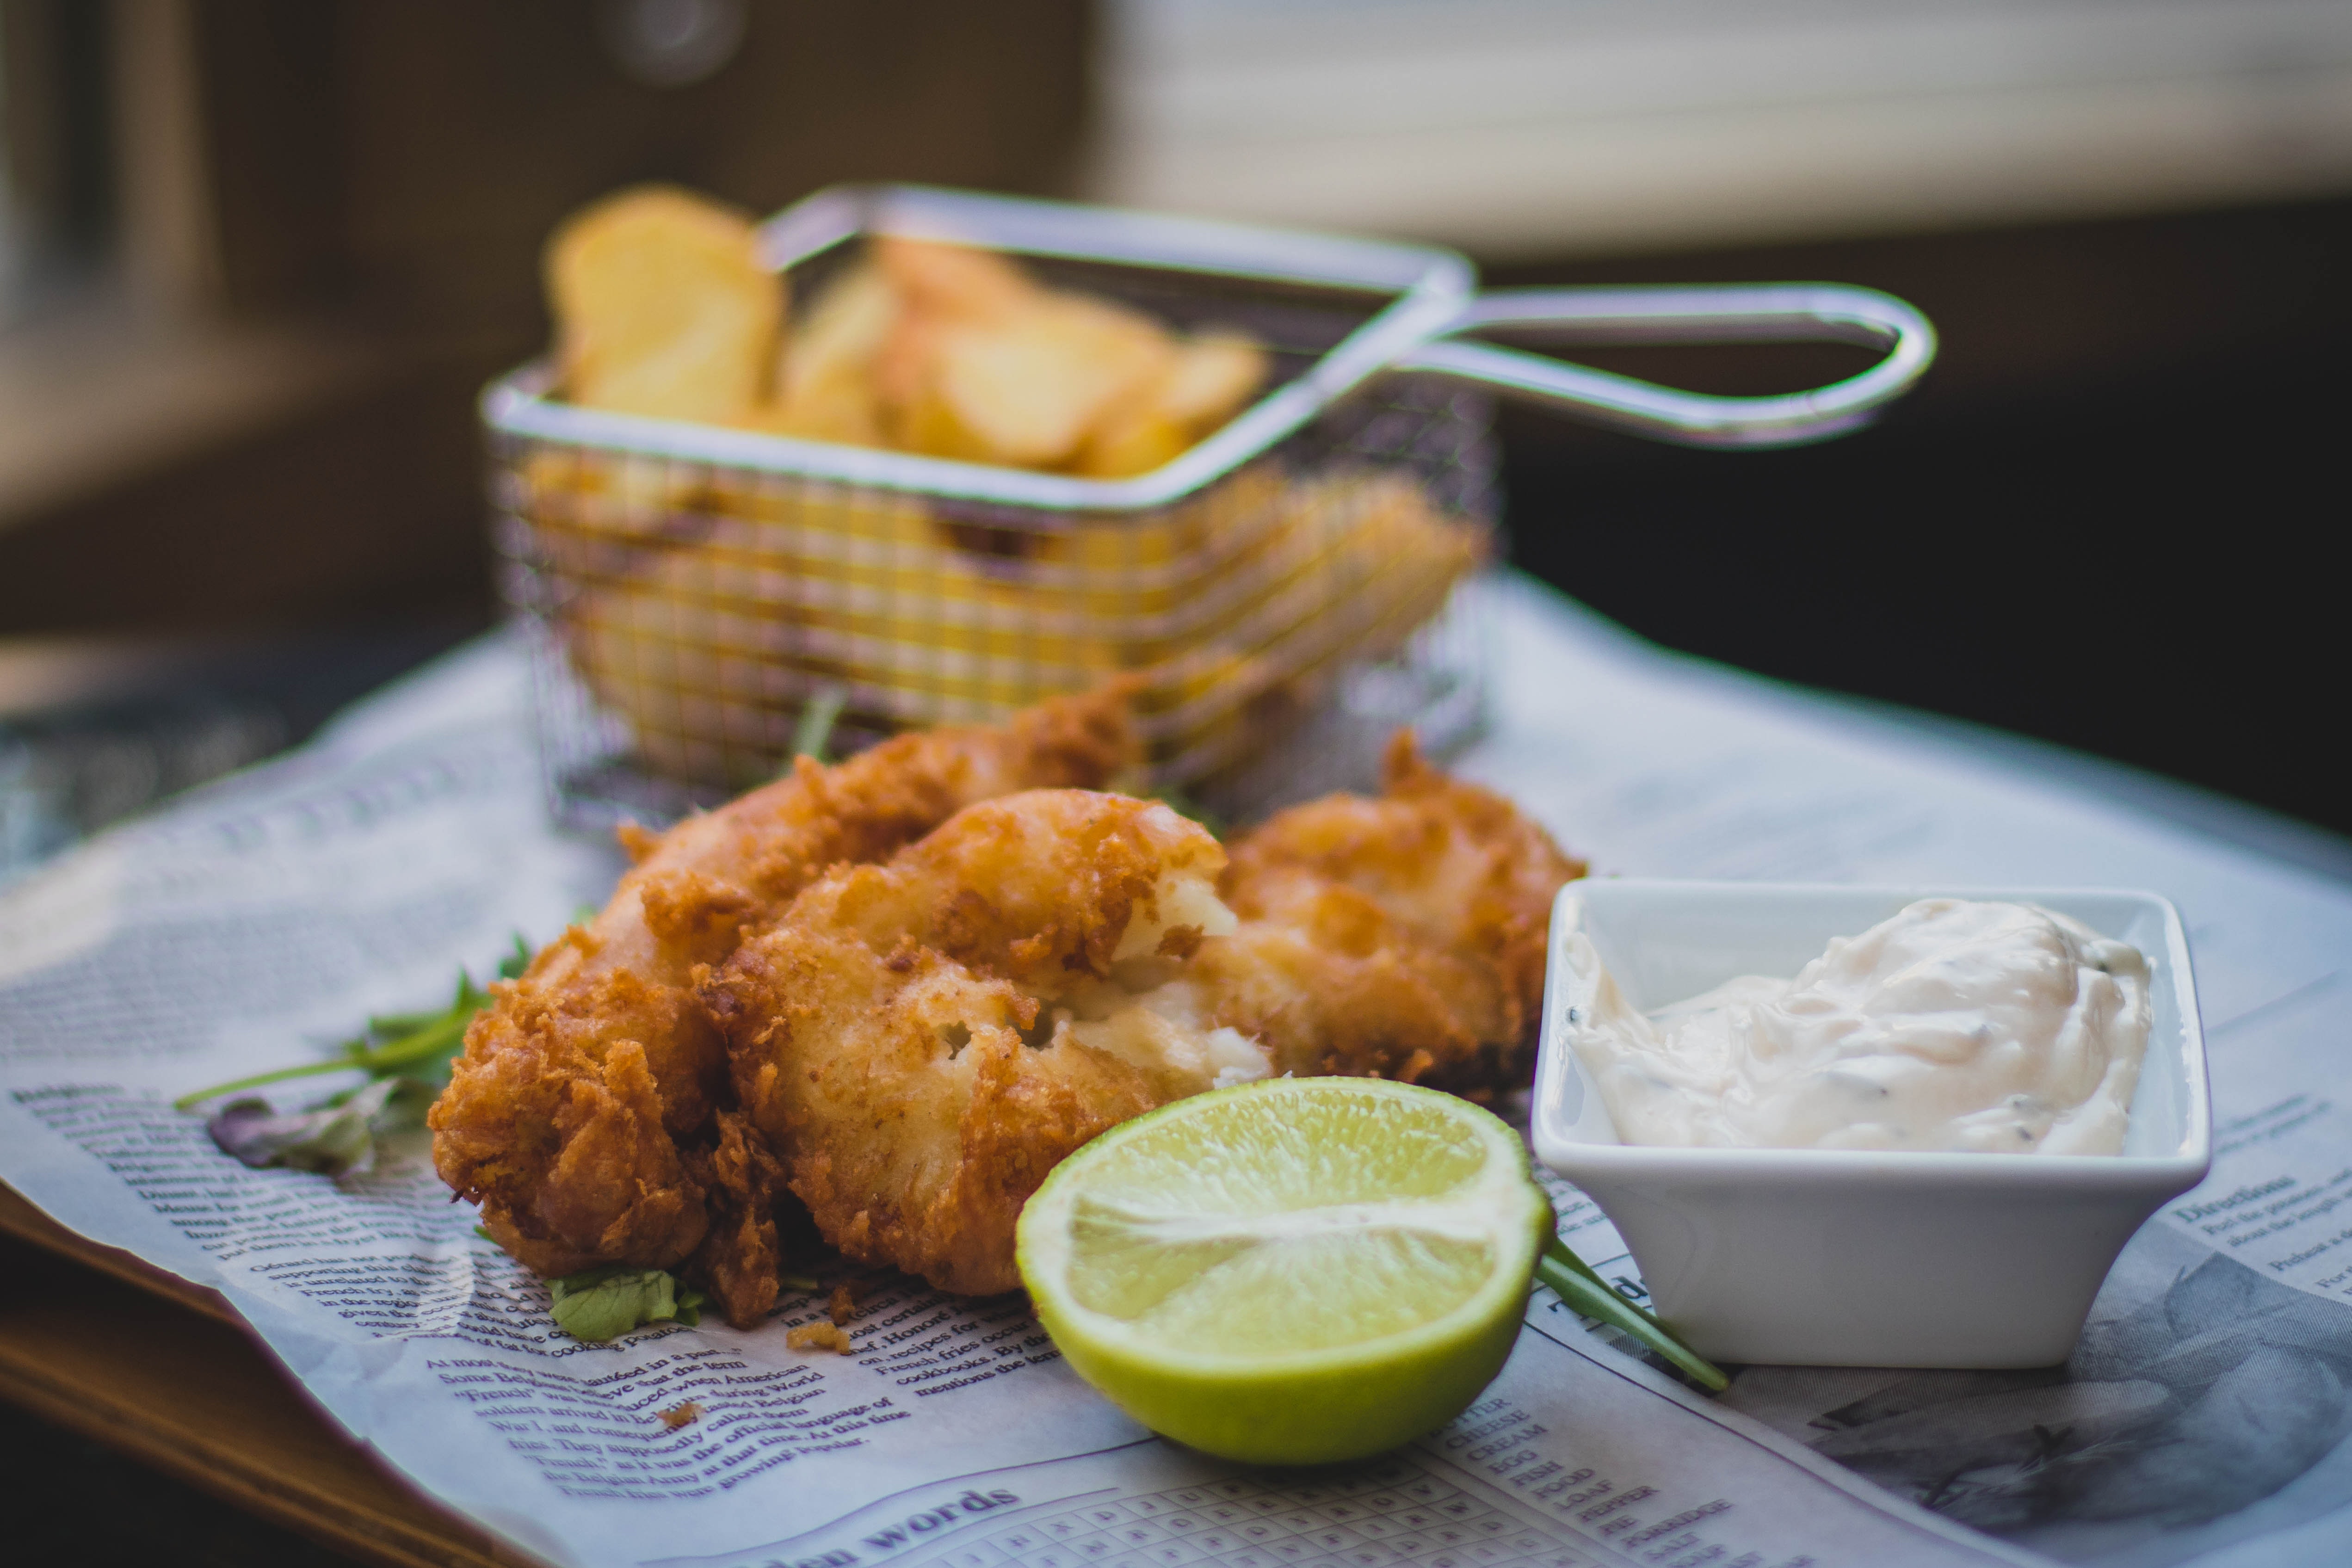
dish, fried food, food, cuisine, frying, deep frying, fried chicken, pakora, animal source foods, side dish, meal, fritter, fish and chips, recipe, seafood